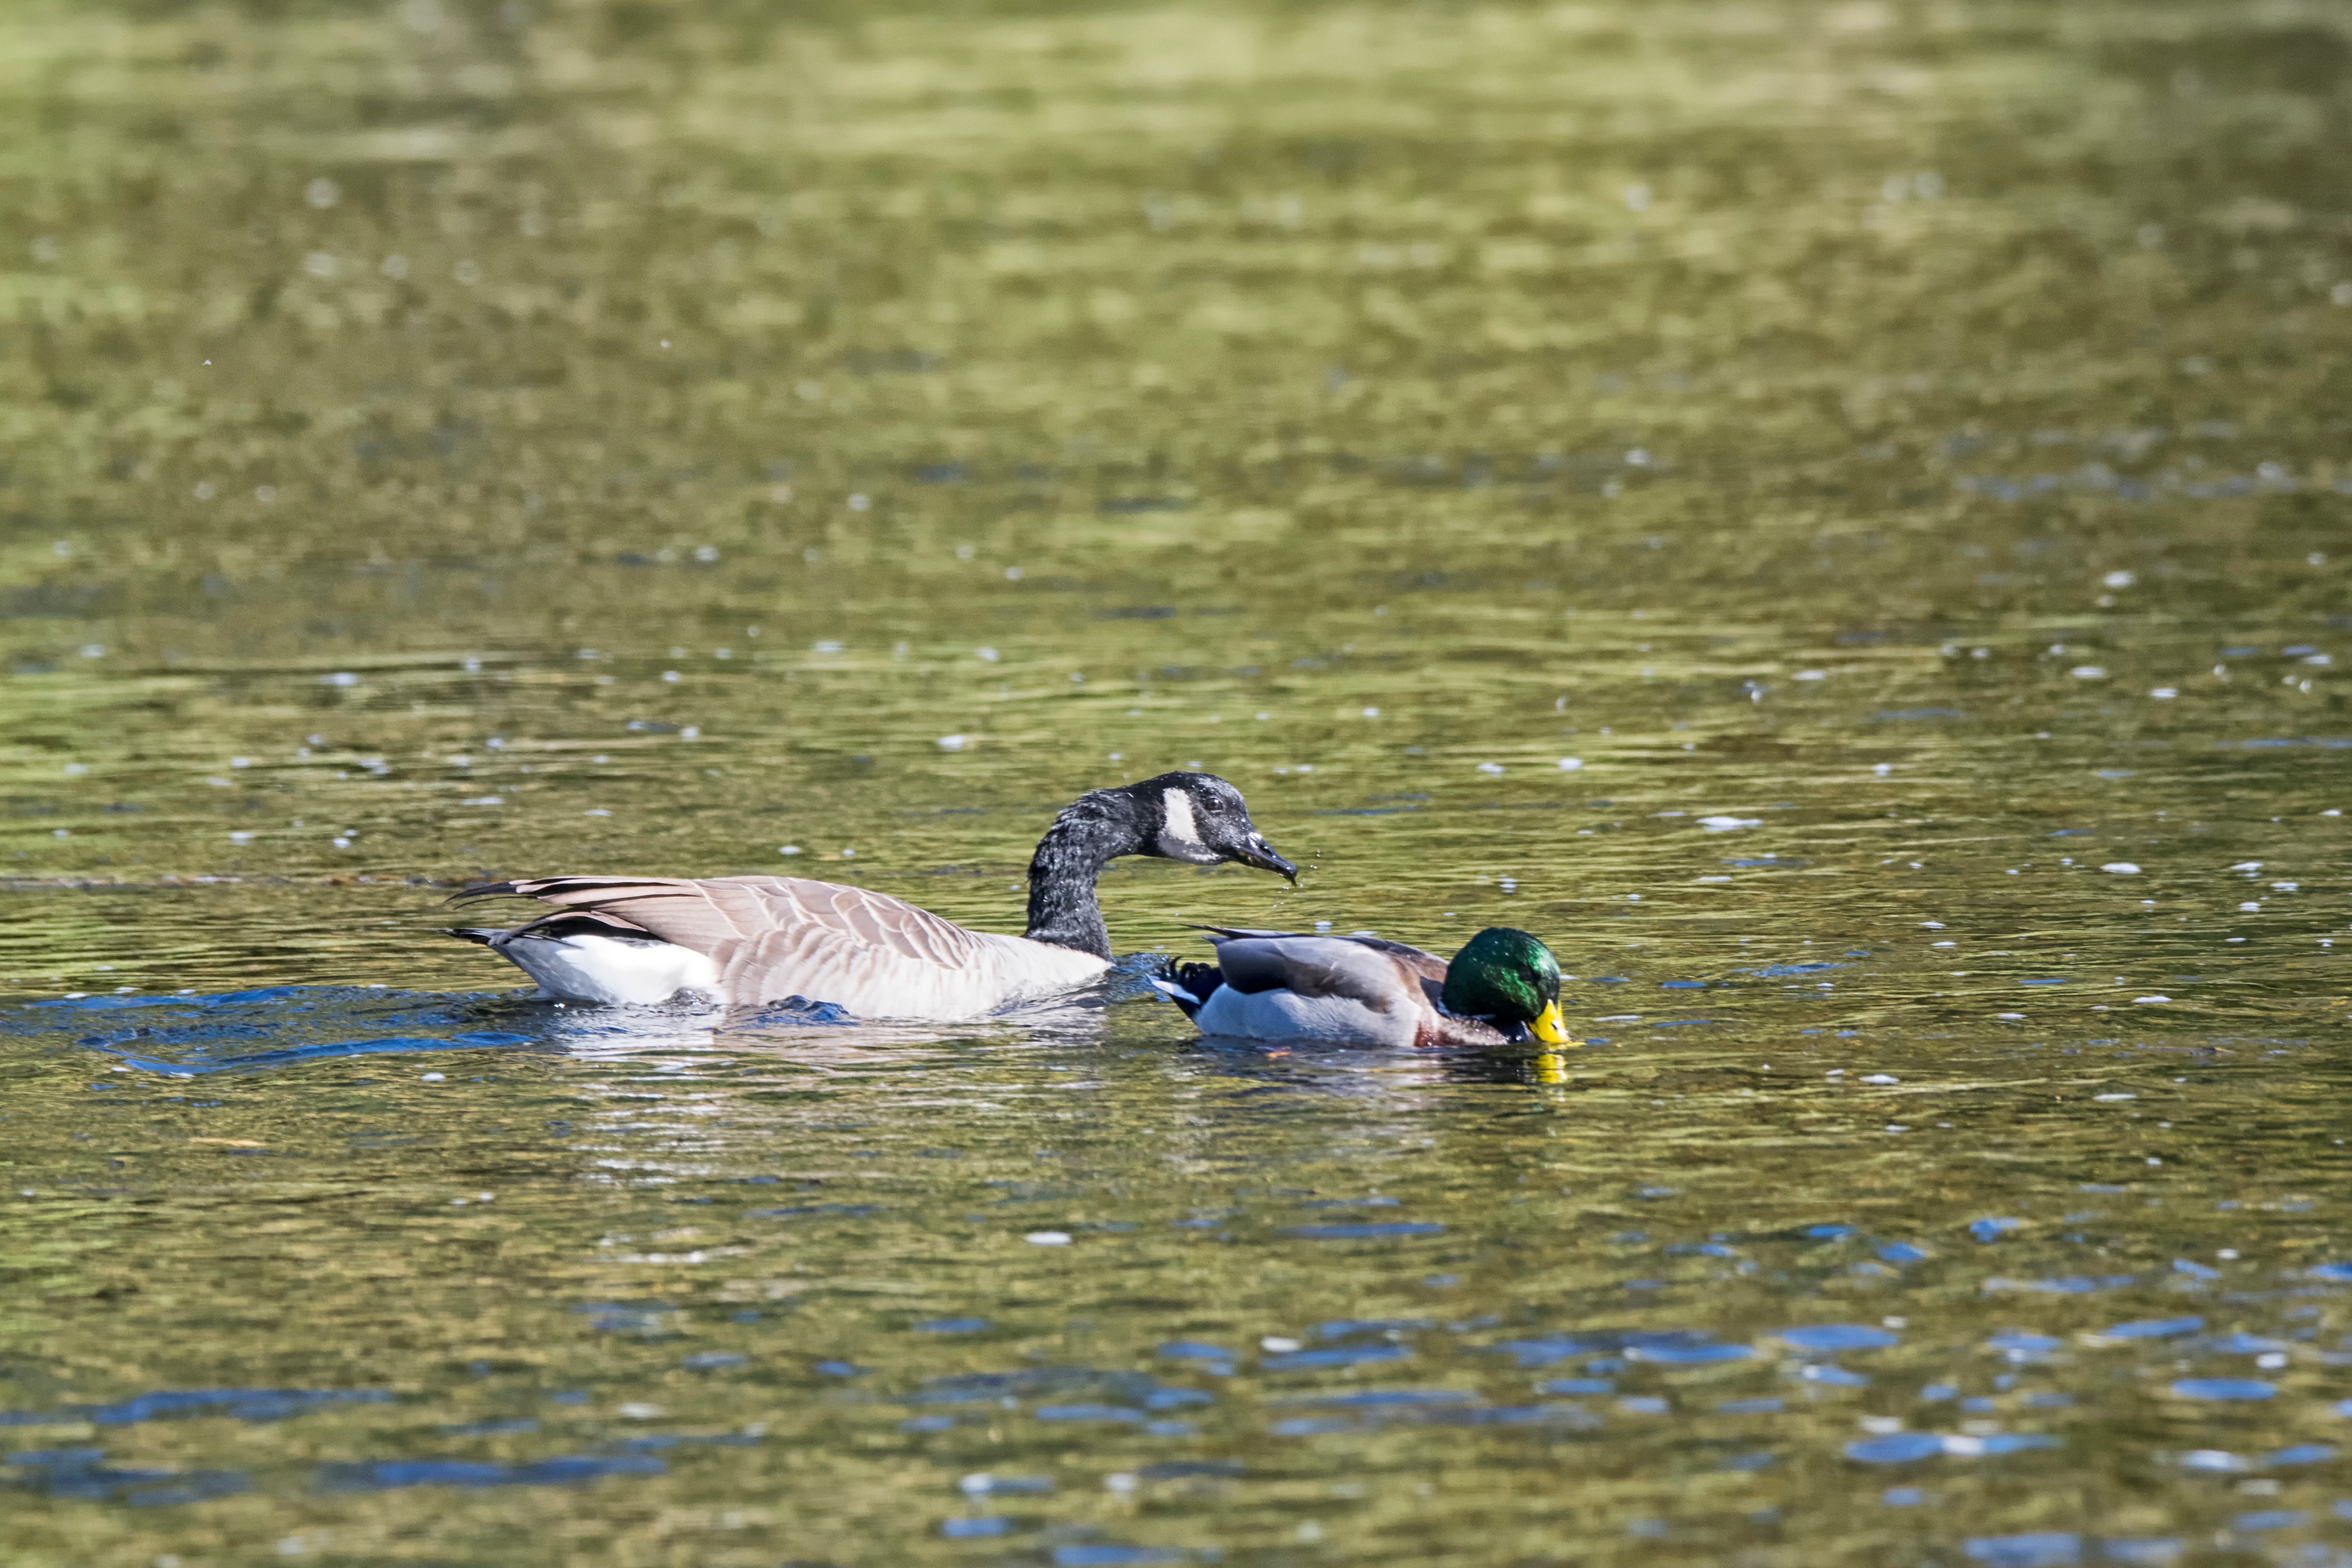
water, nature, bird, wildlife, fauna, duck, canada, goose, wetland, vertebrate, quebec, waterfowl, water bird, mallard, du, sherbrooke, oiseau, bernache, ducks geese and swans